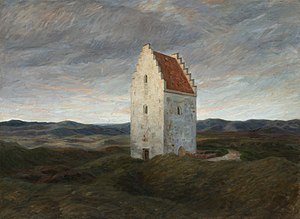
Den tilsandede kirke
Johannes Wilhjelm, Skagens gamle kirke. Nat, 1910, Skagens Kunstmuseer.
Den tilsandede kirke eller Sankt Laurentii Kirke ligger ca. fire kilometer sydvest for Skagens centrum, i plantage-området øst for hovedvejen. Kirken blev sandsynligvis opført i slutningen af 1300-tallet. På det tidspunkt var kirken den største i Vendsyssel. Kirketårnet er sandsynligvis en senere tilføjelse, opført omkring år 1500.